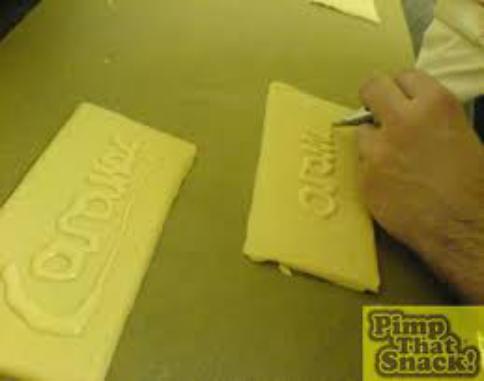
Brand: Caramac
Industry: Food